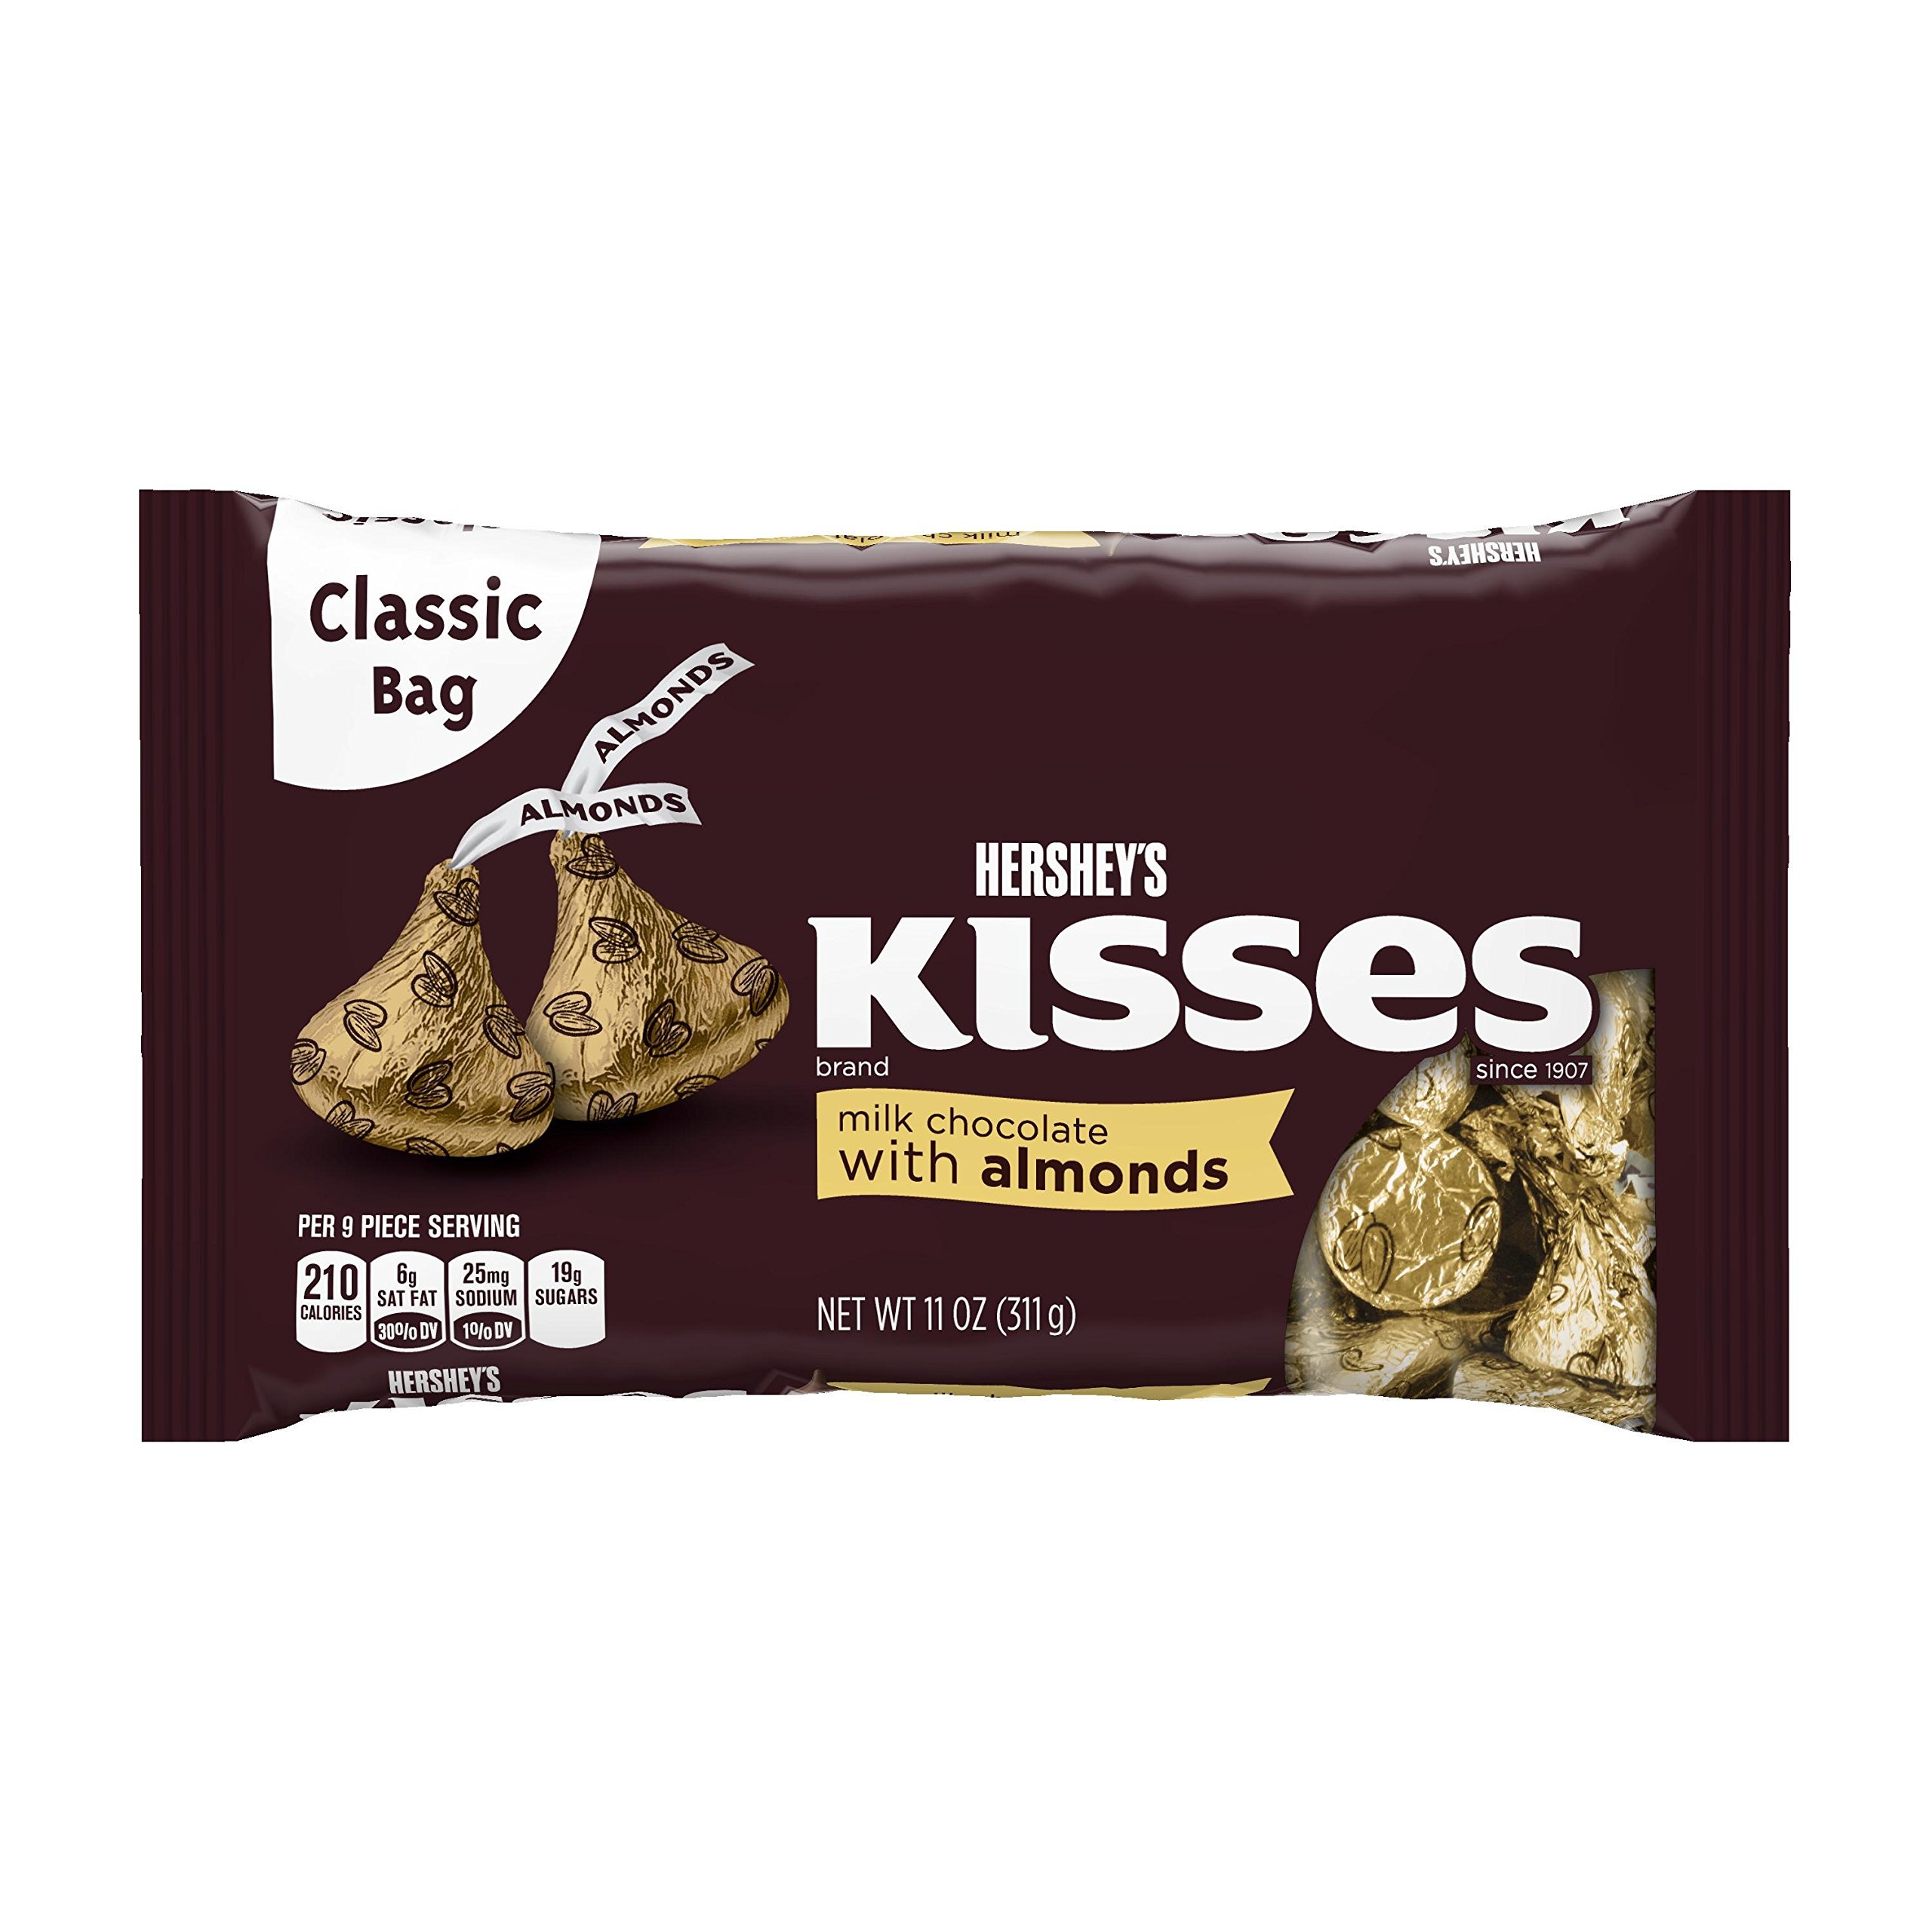
Item Name: HERSHEY'S Kisses Chocolate Candy with Almonds, 11 Ounce (Pack of 6)
Bullet Point 1: A perfect bite of milk chocolate and crunchy almond
Bullet Point 2: Great in gifts, baking, candy dishes, and tabletop décor
Bullet Point 3: Individually wrapped in beautiful gold foils.
Bullet Point 4: Kosher milk chocolates with almond
Bullet Point 5: Includes 6 bags of Kisses Milk Chocolate with Almonds (11 ounce bags)
Value: 66.0
Unit: ounce

Price: 13.97